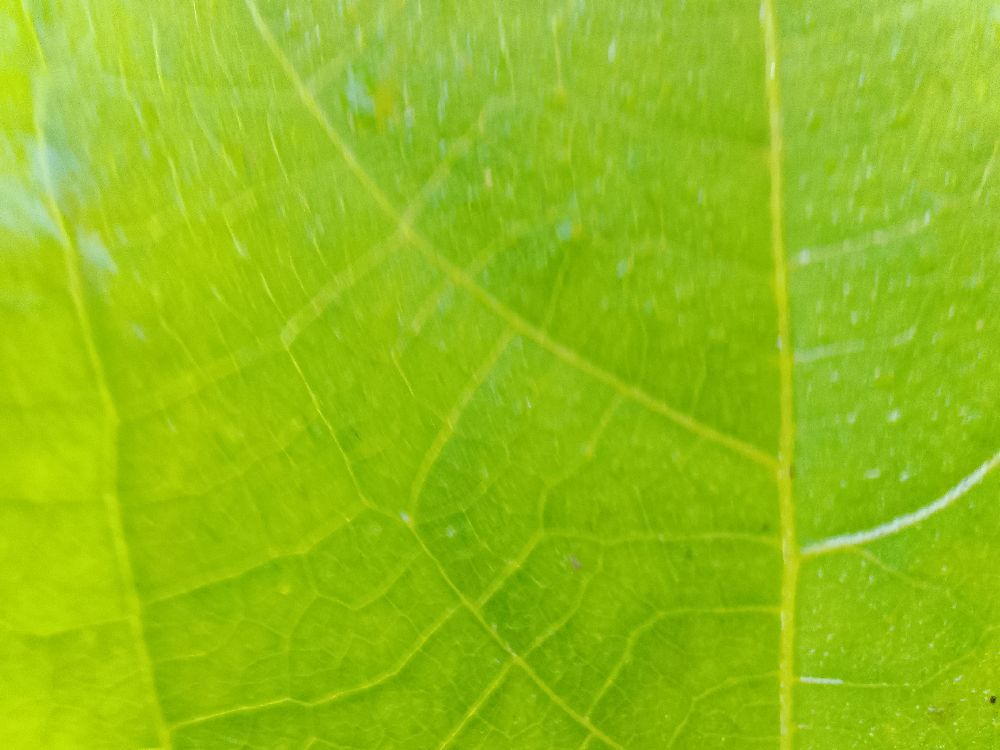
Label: healthy